1987 Giro d'Italia

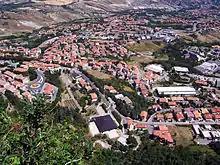
San Marino hosted the end of the stage 13 individual time trial, as well as the start of the fourteenth stage.

The Giro began with a prologue through the streets of San Remo. The returning winner of the Giro, Roberto Visentini, won the prologue by two tenths of a second over the Canadian rider Steve Bauer. The next race day held two stages: a stage with a summit finish, followed by a downhill individual time trial. 's Erik Breukink took the climbing half-stage win with a solo attack. His performance earned him the race leader's "maglia rosa", which he kept until the third stage. Stephen Roche won the time trial half-stage with a three-second margin over Del Tongo's Lech Piasecki. Johan van der Velde formed a lead group with about to go in the second stage, but as he posed a threat to the race lead, he was not given a large advantage and was subsequently caught by the chasing peloton from the finish. The main field remained intact for the remaining kilometers and the race geared up for a sprint finish won by Moreno Argentin.